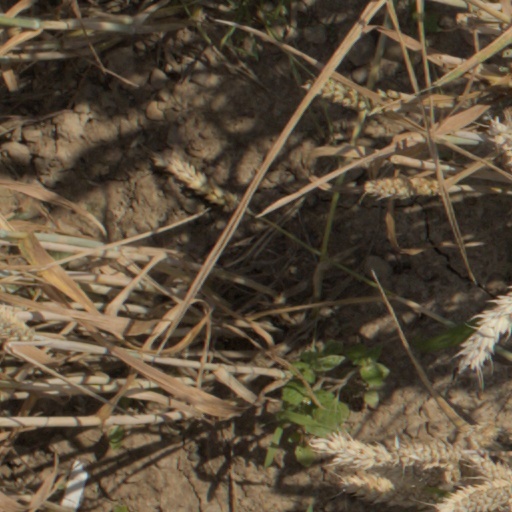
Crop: wheat